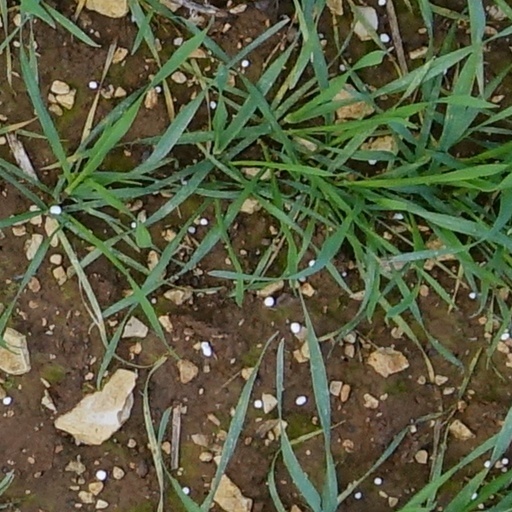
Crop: wheat